Nothing Like the Sun: A Story of Shakespeare's Love Life

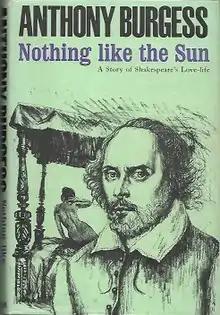
First edition (Heinemann)

Nothing Like the Sun is a fictional biography of William Shakespeare by Anthony Burgess first published in 1964. It tells the story of Shakespeare's life with a mixture of fact and fiction, the latter including an affair with a black prostitute named Fatimah, who inspires the Dark Lady of the Sonnets. The title refers to the first line of Sonnet 130, "My mistress' eyes are nothing like the sun", in which Shakespeare describes his love for a dark-haired woman.